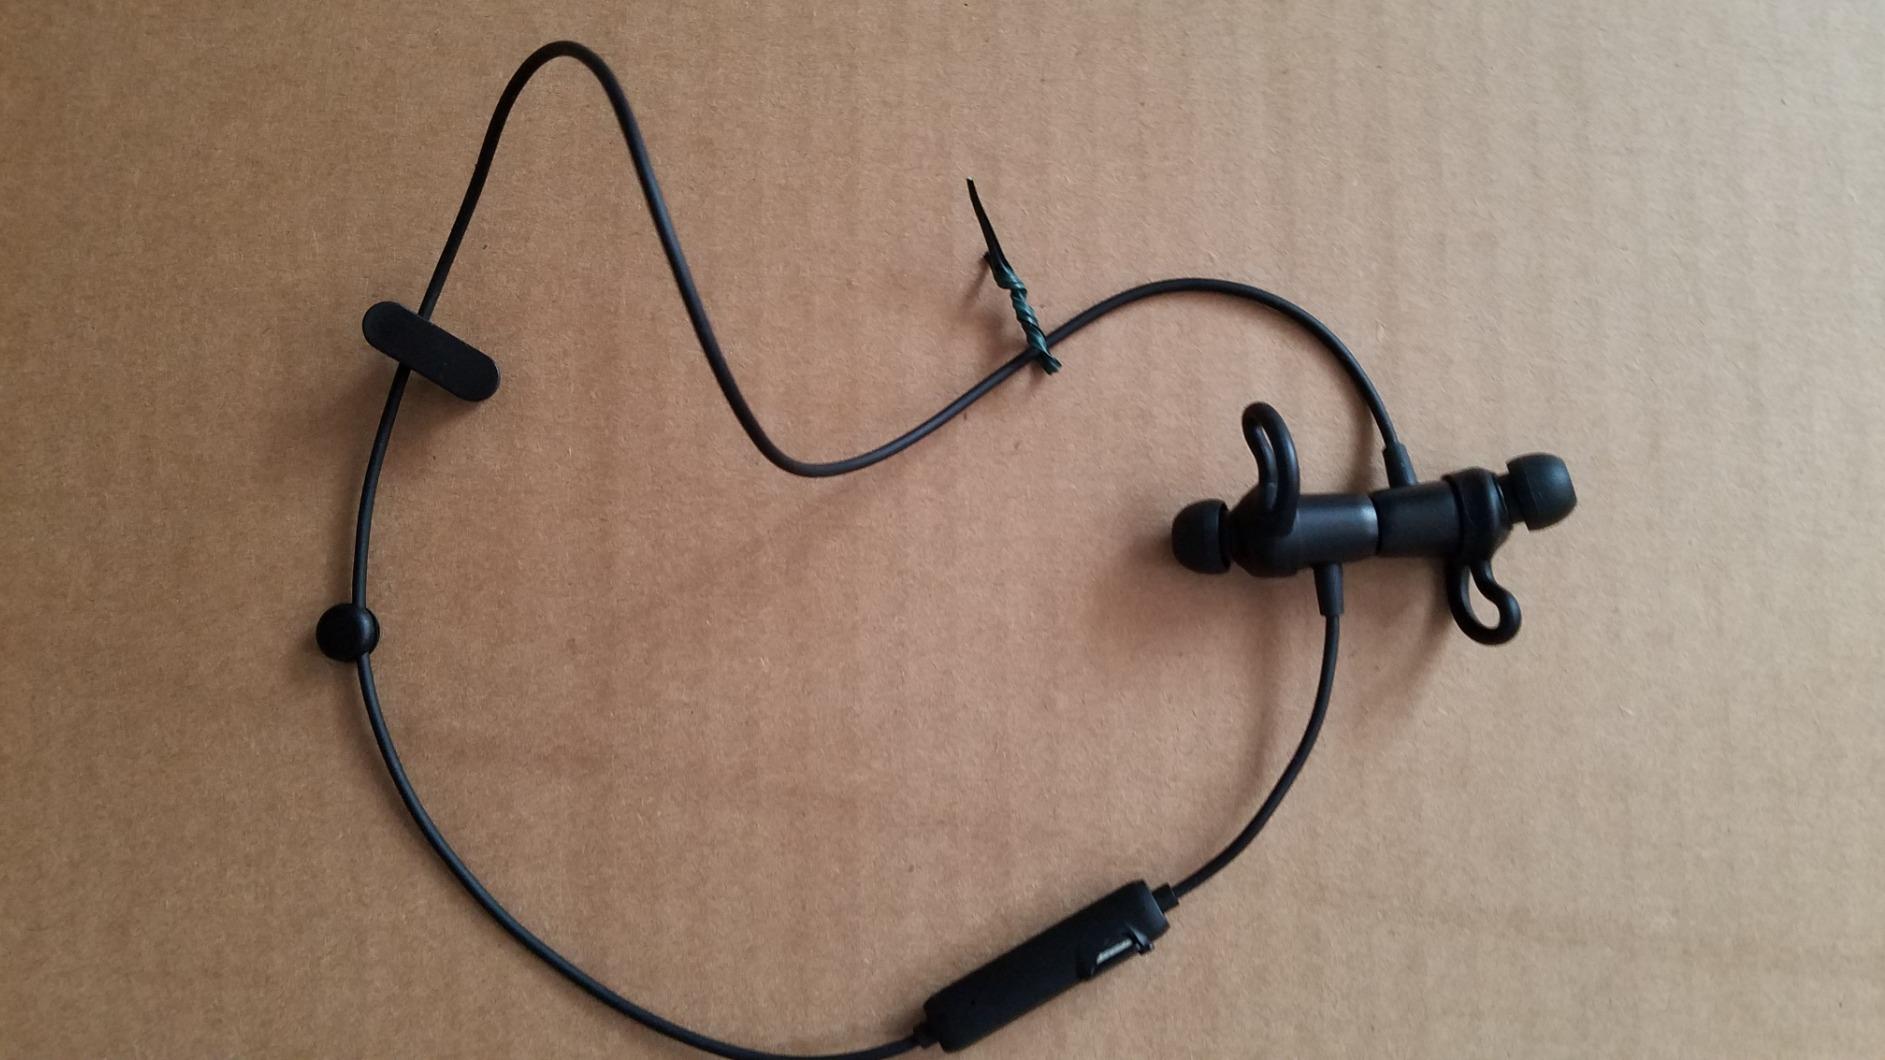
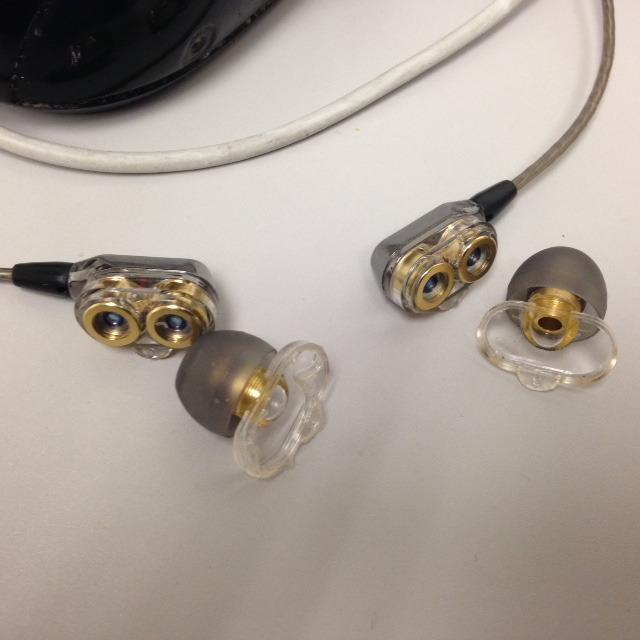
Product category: headphones
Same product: no